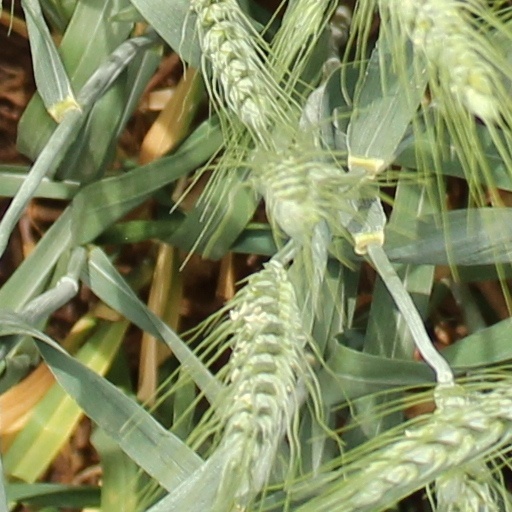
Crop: wheat